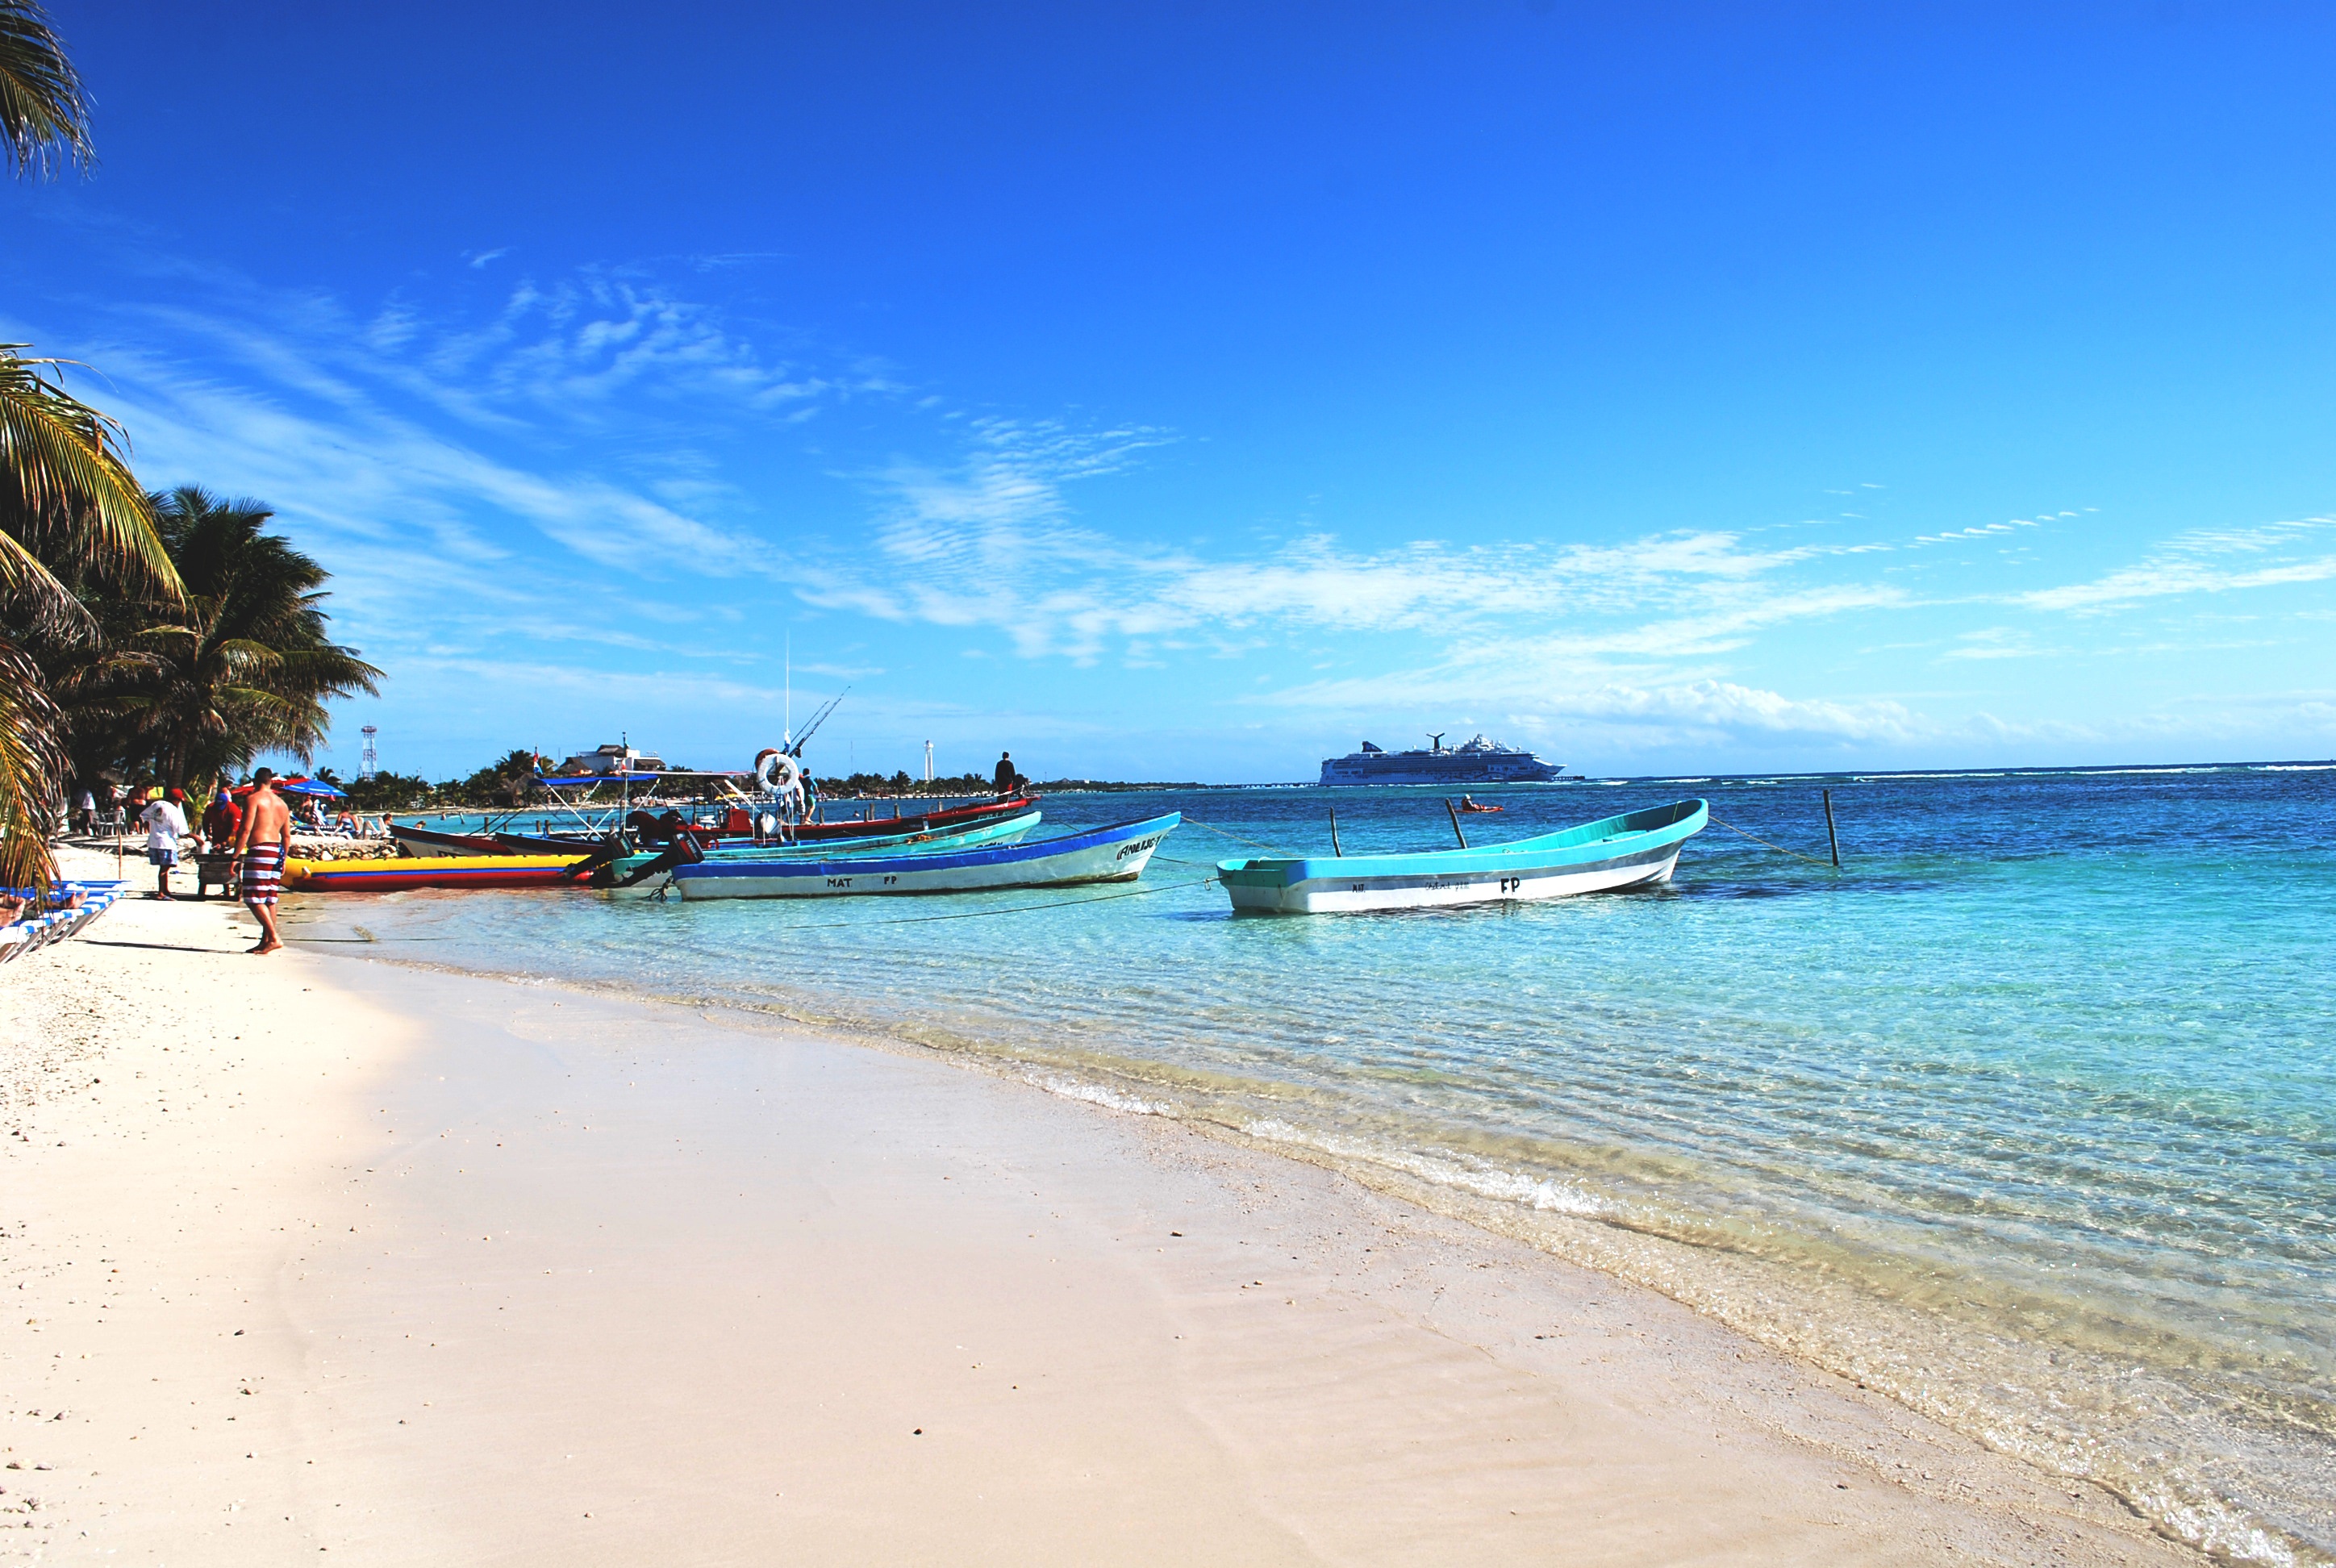
beach, sea, coast, sand, ocean, horizon, shore, wave, vacation, vehicle, bay, island, body of water, caribbean, cape